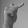
ASL letter: T